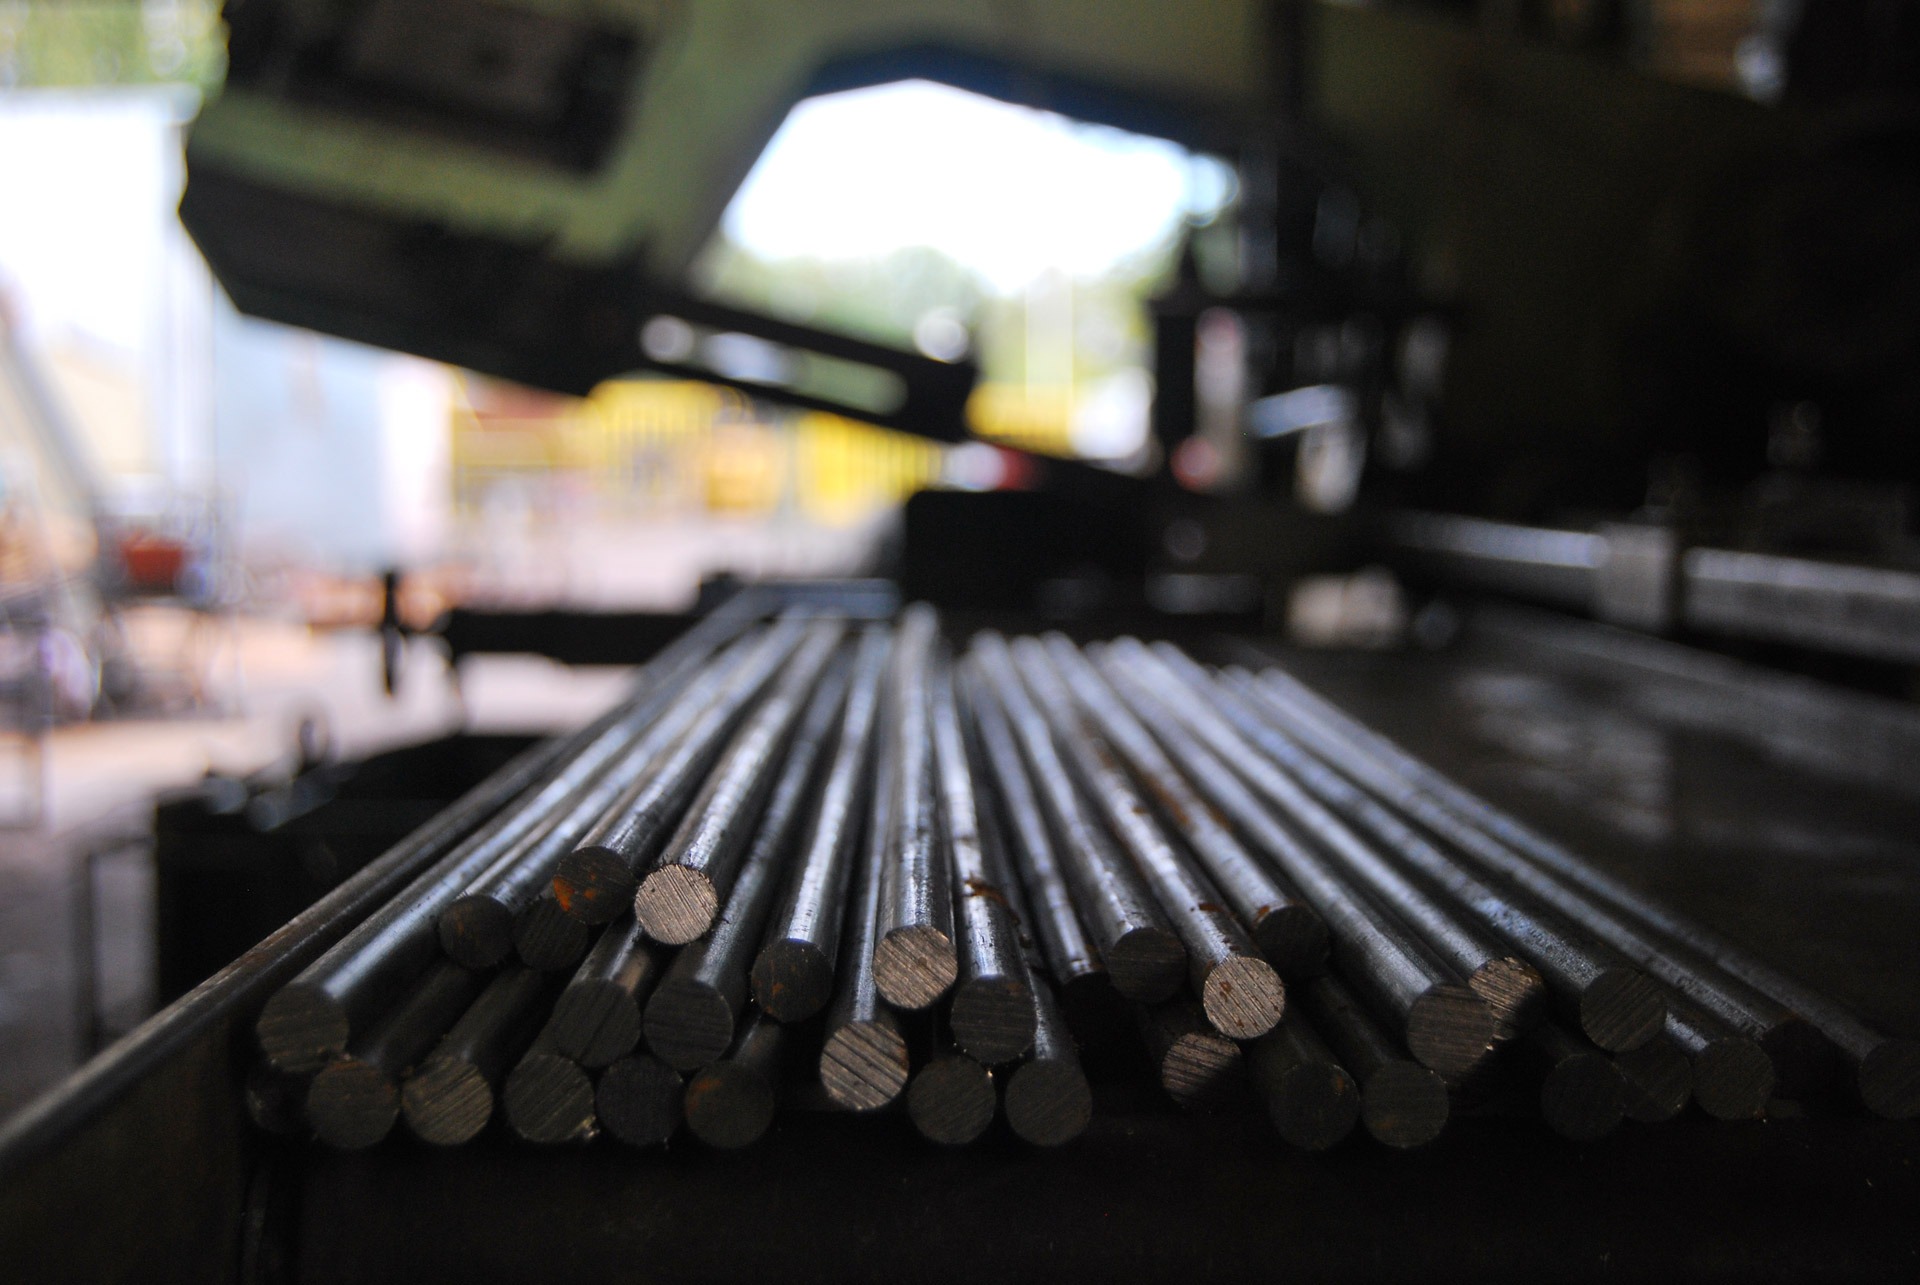
technology, workshop, steel, equipment, metal, machine, factory, industry, material, iron, production, metal rod, metal processing, millwright